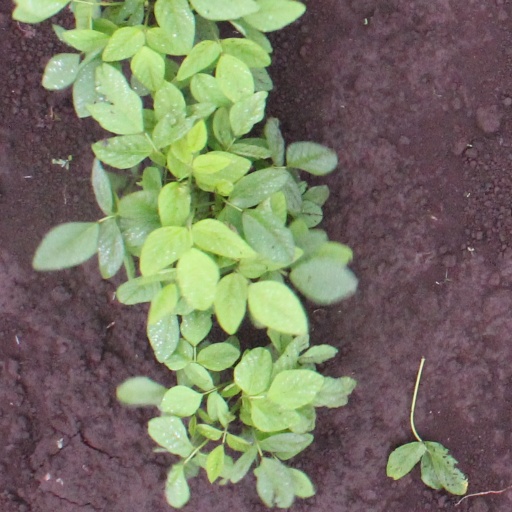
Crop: soybean